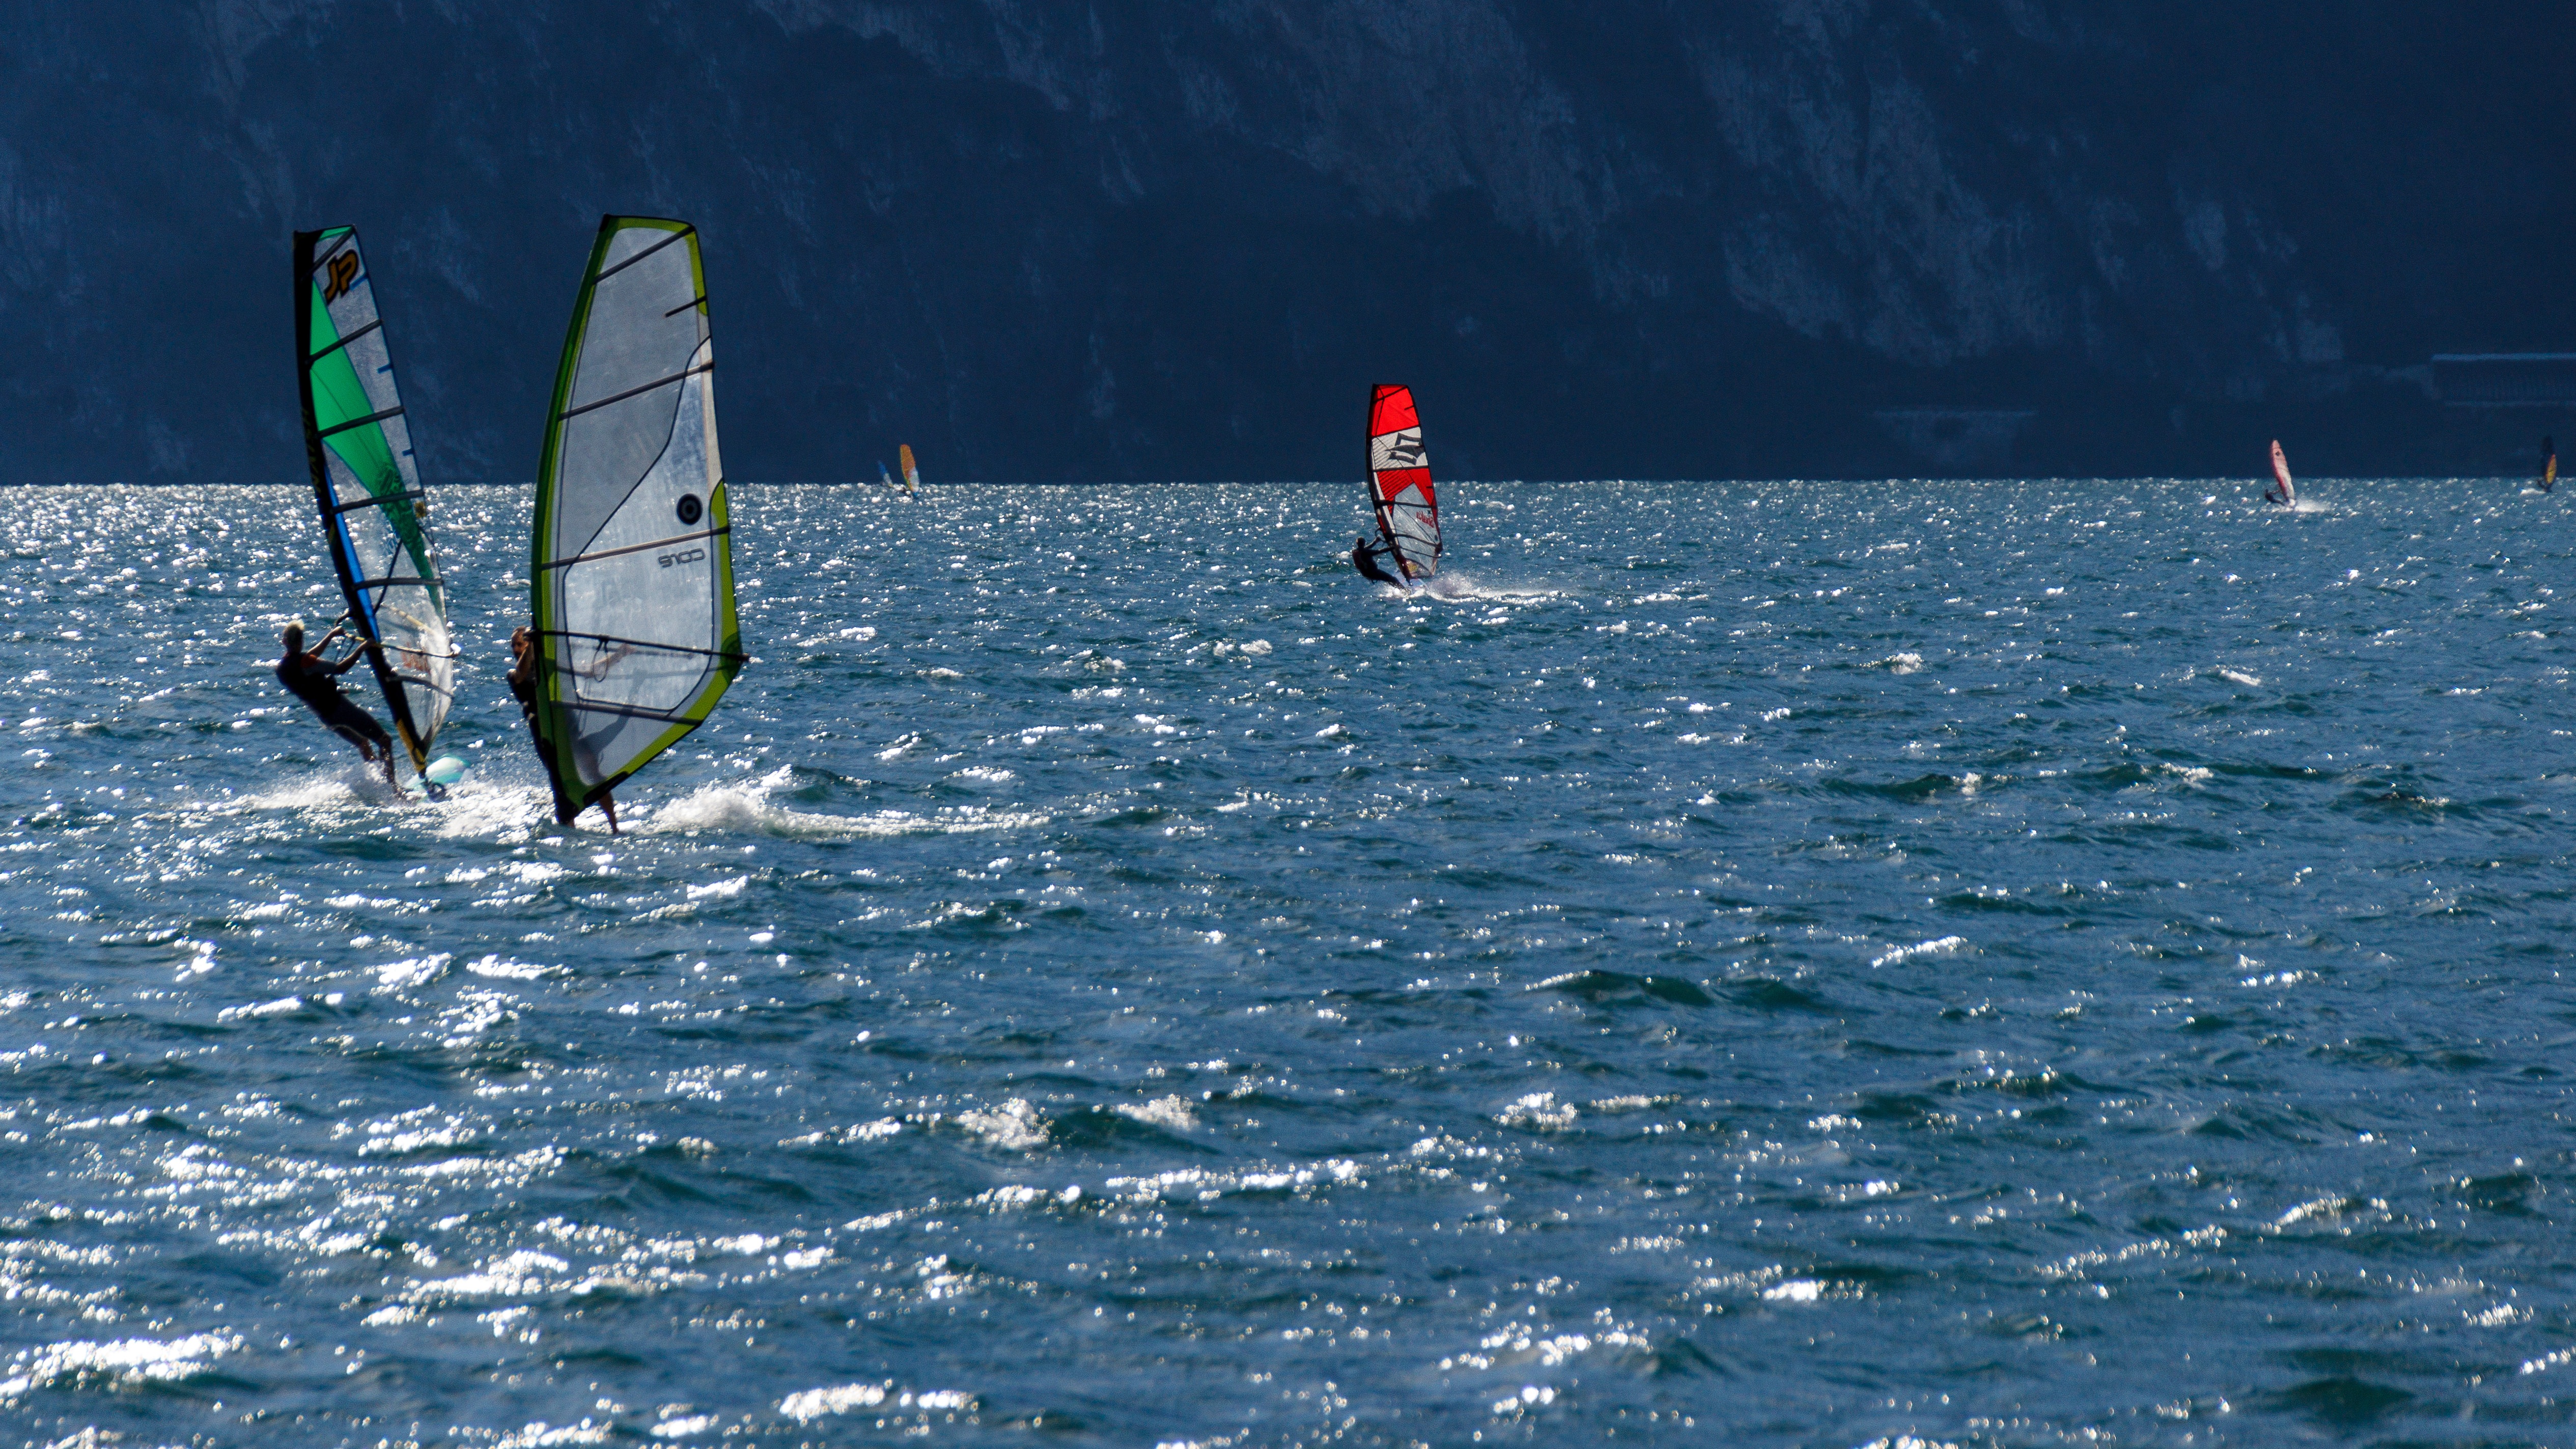
sea, water, sport, wave, wind, surfing, vehicle, sailing, extreme sport, leisure, sports, boating, windsurfing, sail, water sports, back light, water sport, wind surfing, wind wave, boardsport, dinghy sailing